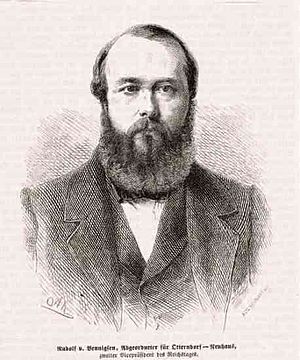
Tyske Kejserrige / Bismarcks tidsalder / Politik efter skiftet i 1878/1879 / Overgang til beskyttelsestold
Den førende nationalliberale politiker Rudolf von Bennigsen (Træsnit ca. 1871)
Det Tyske Kejserrige blev proklameret i Versailles den 18. januar 1871 efter det nordtyske forbunds sejr i den fransk-preussiske krig. Det markerede den endelige samling af Tyskland. Preussen, der udgjorde størstedelen af imperiet, fik en ledende stilling, og dets kansler Otto von Bismarck blev Tysklands rigskansler. De forskellige delstater som Sachsen og Bayern bevarede deres fyrster og lokalregeringer, men måtte underordne sig kejserriget i overordnede spørgsmål.